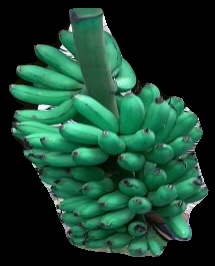
Variety: rasbale
Grade: grade1